Sebastian Cavazza

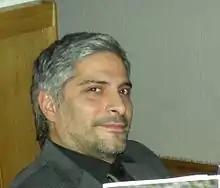

Sebastian Cavazza (born 18 March 1973) is a Slovenian actor. He has appeared in more than thirty films since 1991.